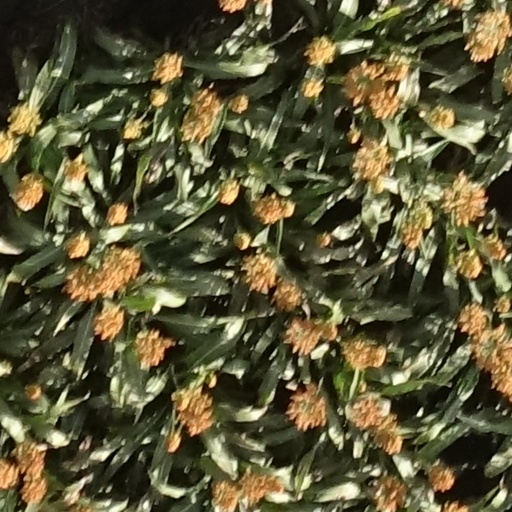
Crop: sorghum